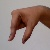
The image shows a hand gesture representing the letter 'Q' in Indian Sign Language.